Sky position (RA, Dec in degrees): 231.687, 0.7883
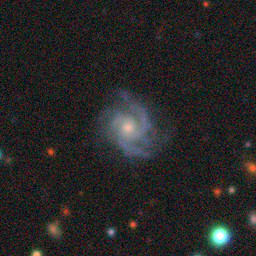
Galaxy morphology: Unbarred Loose Spiral Galaxies